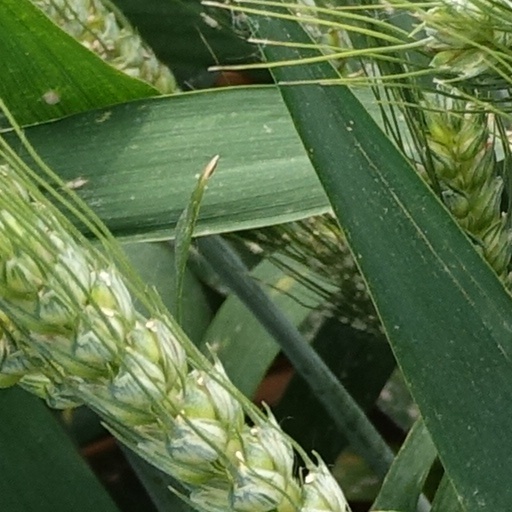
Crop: wheat